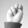
ASL letter: N